Thomas Built Buses

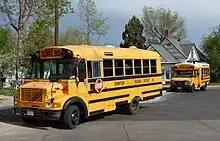
1995 Thomas Vista (International 3600) in Colorado with wheelchair lift and flat floor

The late 1970s and early 1980s was a period of struggle for all school bus manufacturers. Coupled with the slow economy, manufacturers could no longer count on the factor that had driven school bus sales for the past two decades: the entirety of the baby-boom generation had finished school; it would be years before student populations would create sufficient demand again. During this time, a number of manufacturers either encountered financial difficulty or closed their doors altogether.